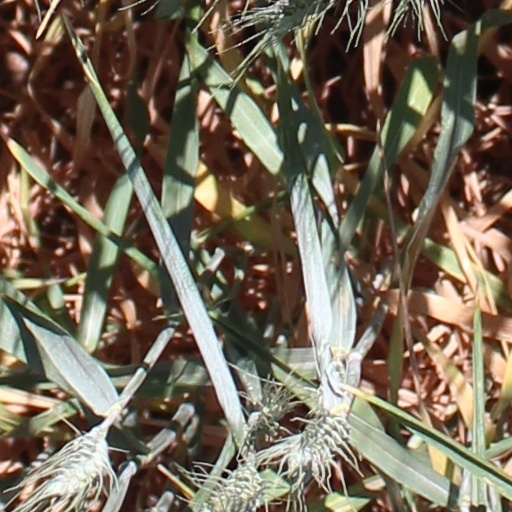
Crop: wheat